Ricky Januarie

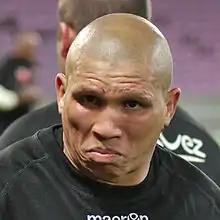

Enrico Ricardo "Ricky" Januarie (born 2 January 1982) is a former South African professional rugby union player. He played for SU Agen Lot-et-Garonne of the Rugby Pro D2 second-level division in France. He has also been a member of the South Africa national rugby union team, having won the 2007 Rugby World Cup.